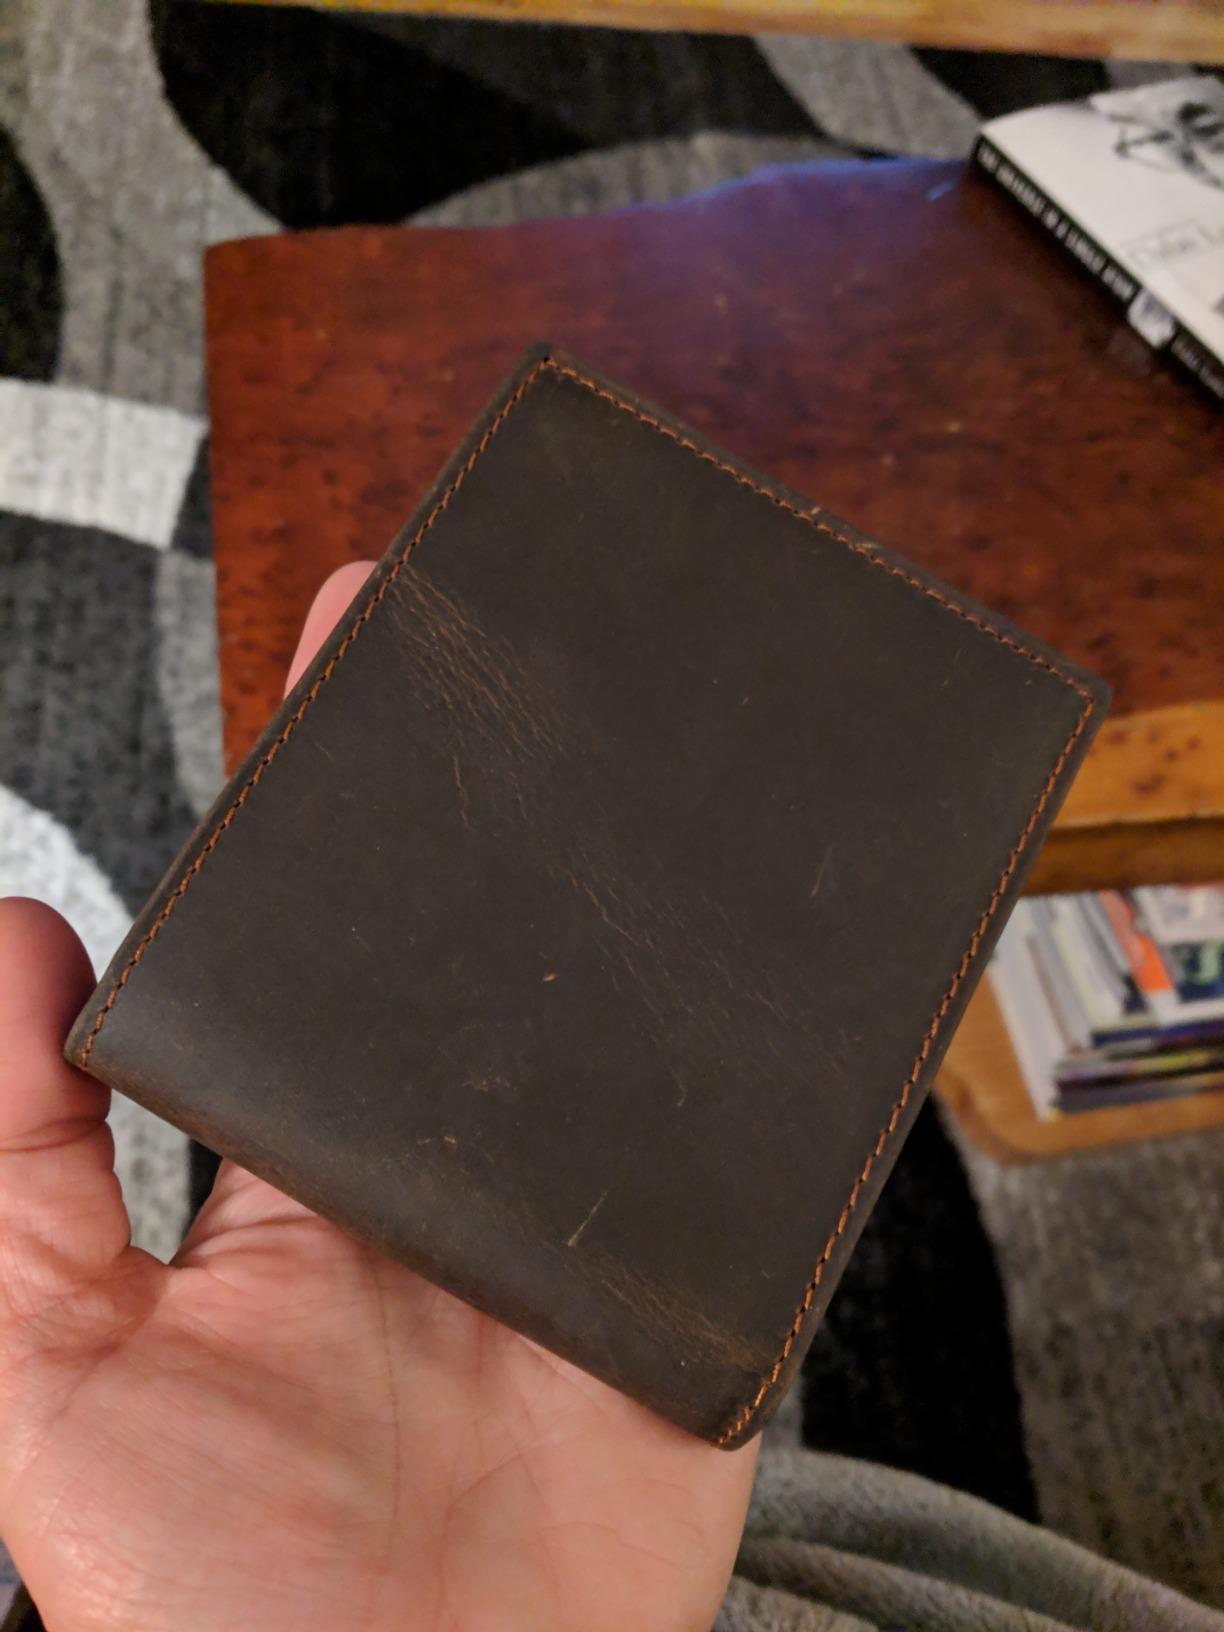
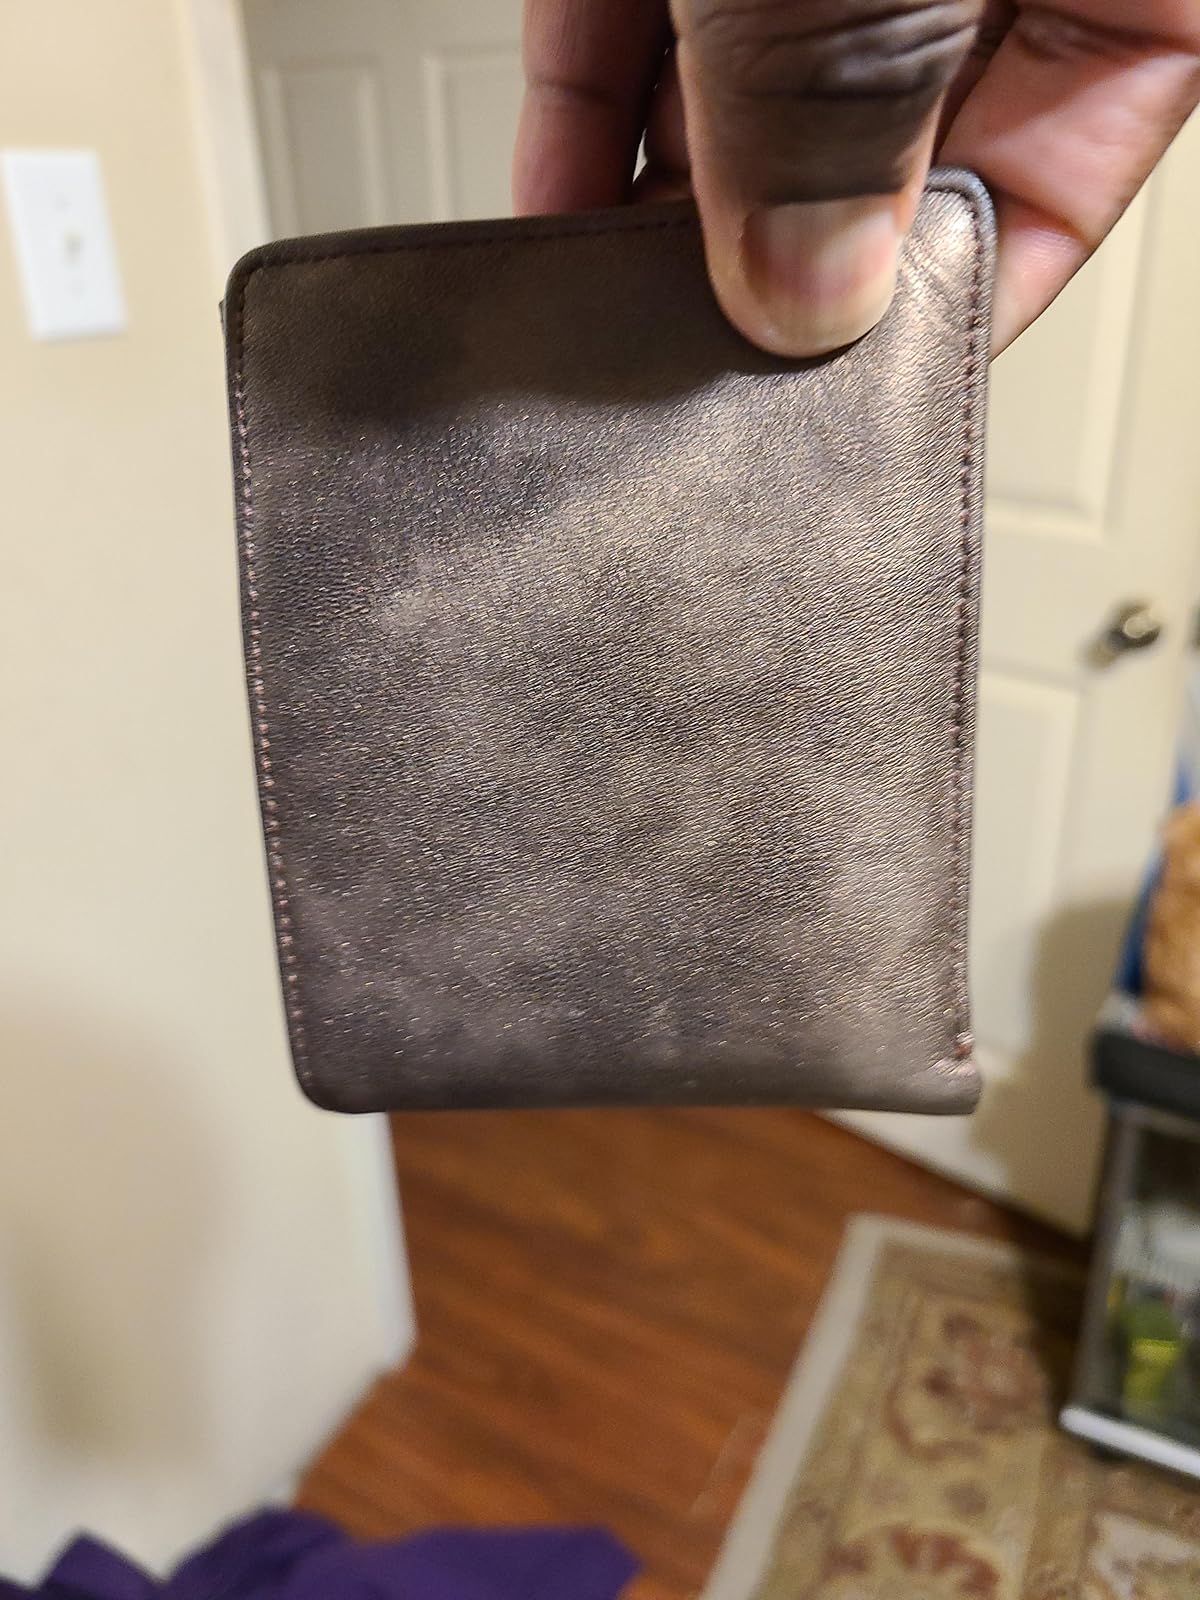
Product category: accessories_wallet
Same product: no